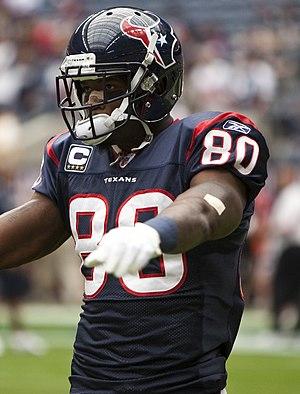
Andre Johnson est un joueur professionnel américain de football américain, né le 11 juillet 1981 à Miami en Floride, qui évoluait au poste de wide receiver.